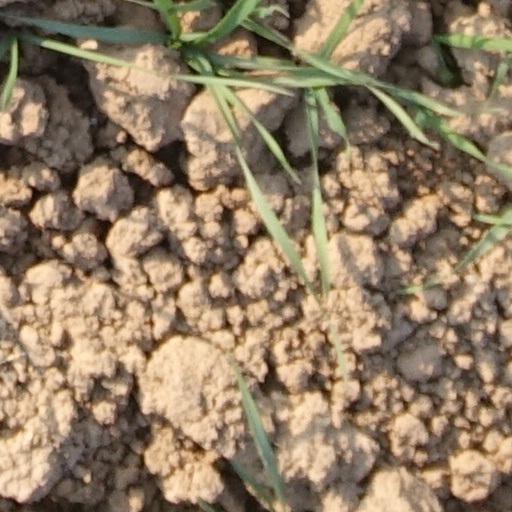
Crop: wheat